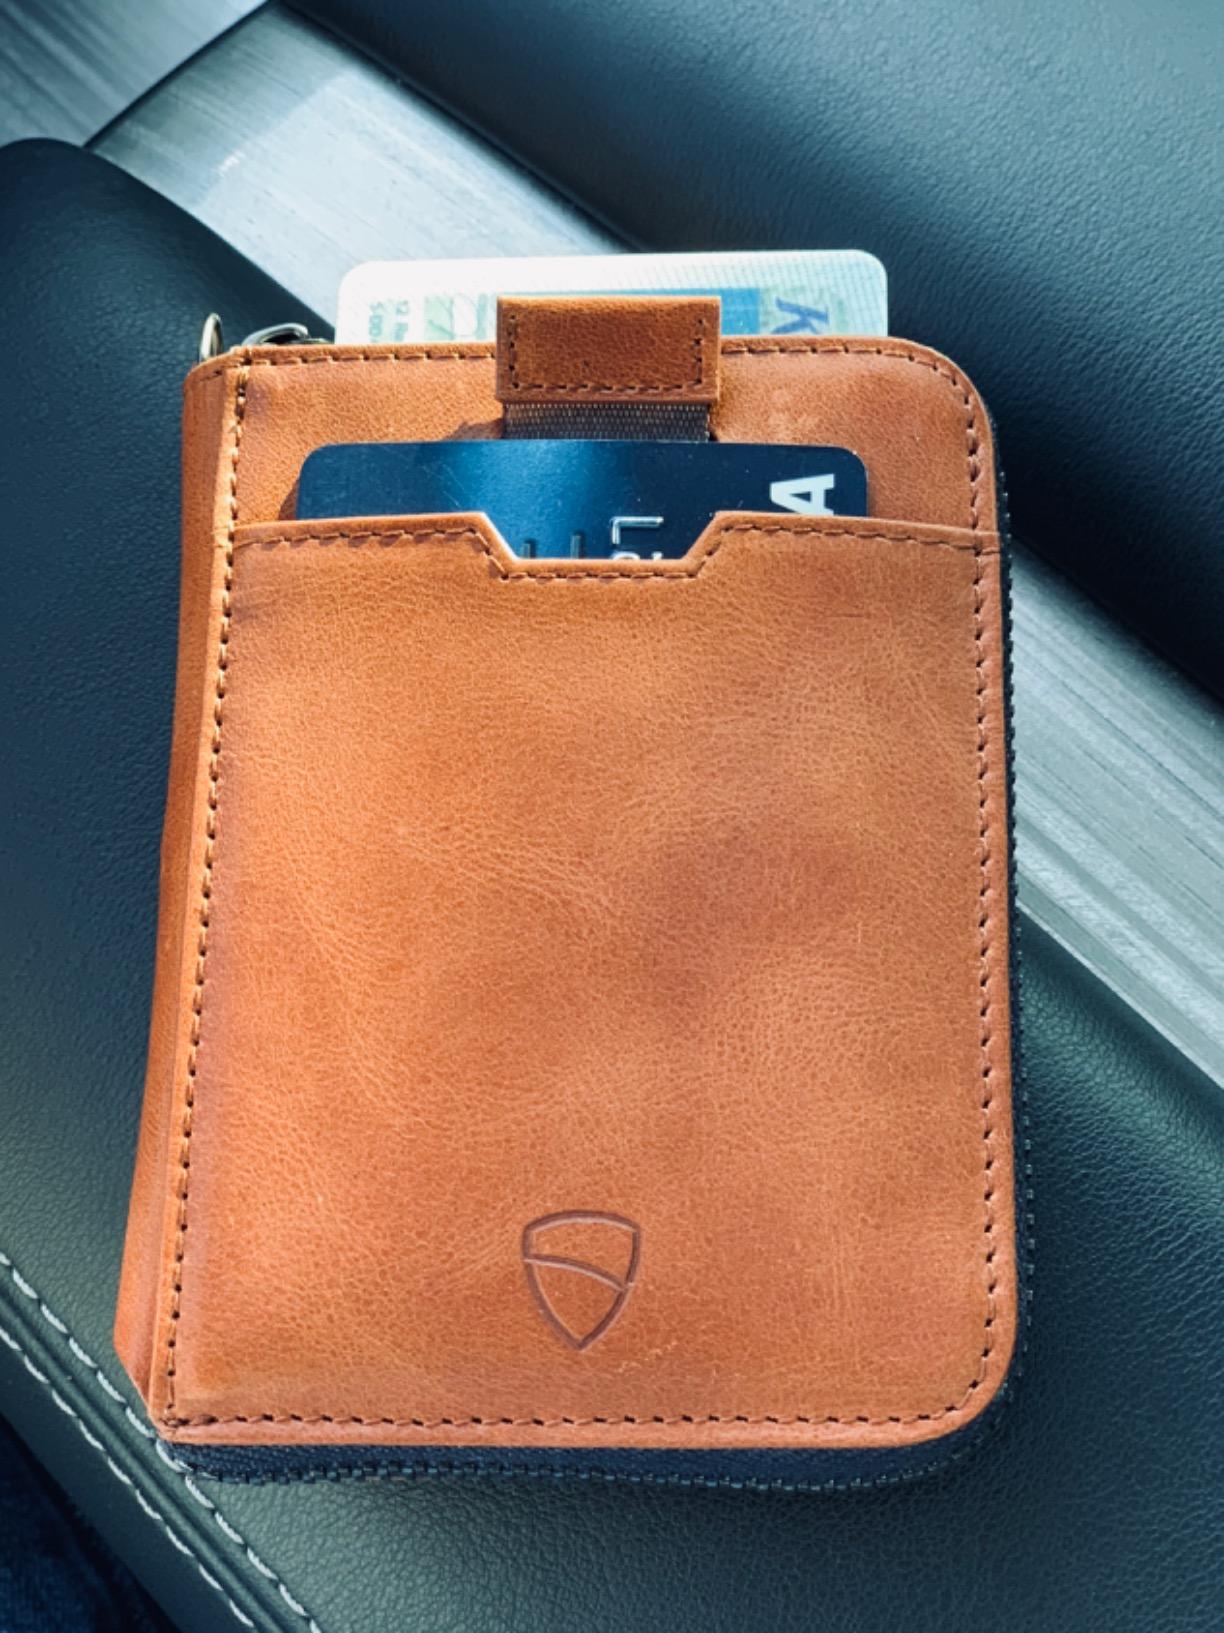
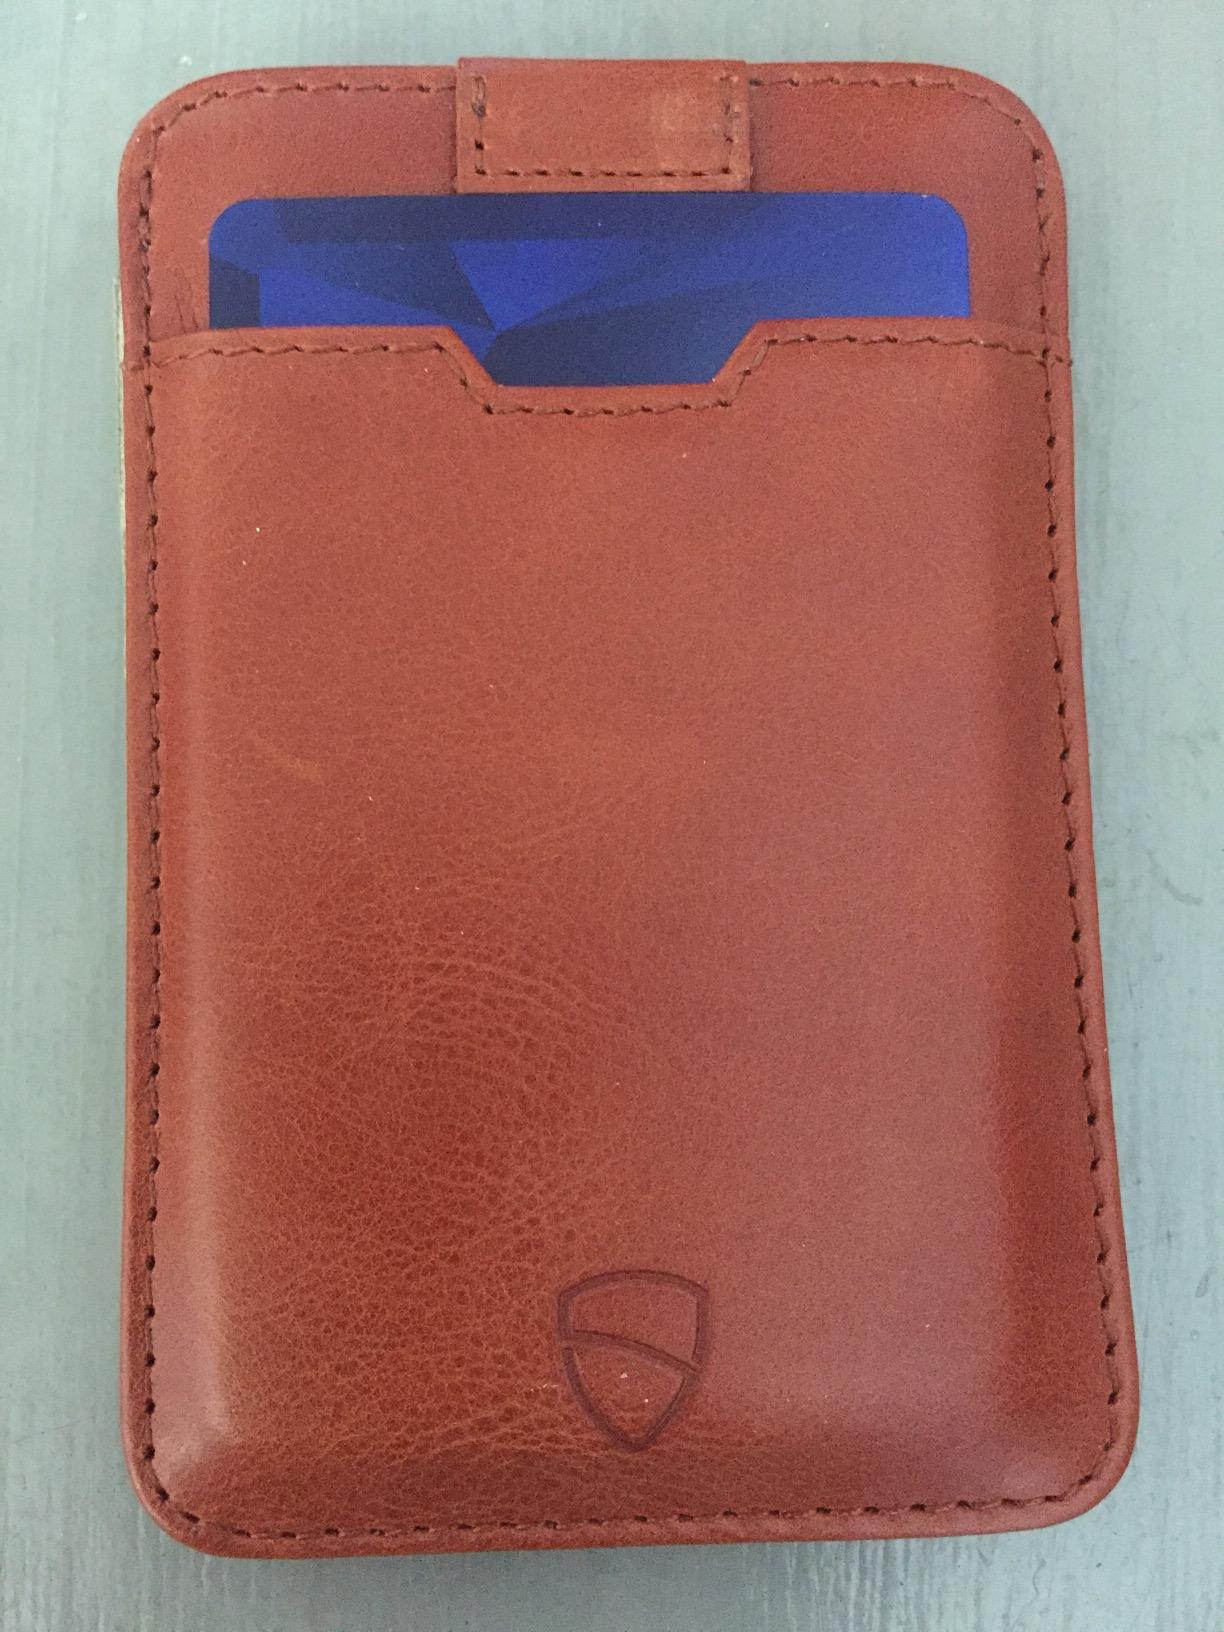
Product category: accessories_wallet
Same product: no